POM-2 mine

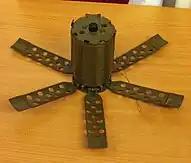
POM-2 mine

The POM-2 is a Soviet scatterable self-liquidating fragmentation anti-personnel mine. It has a mechanical fuze with tension-type target sensors BP-09S (Russian: БП-09С).